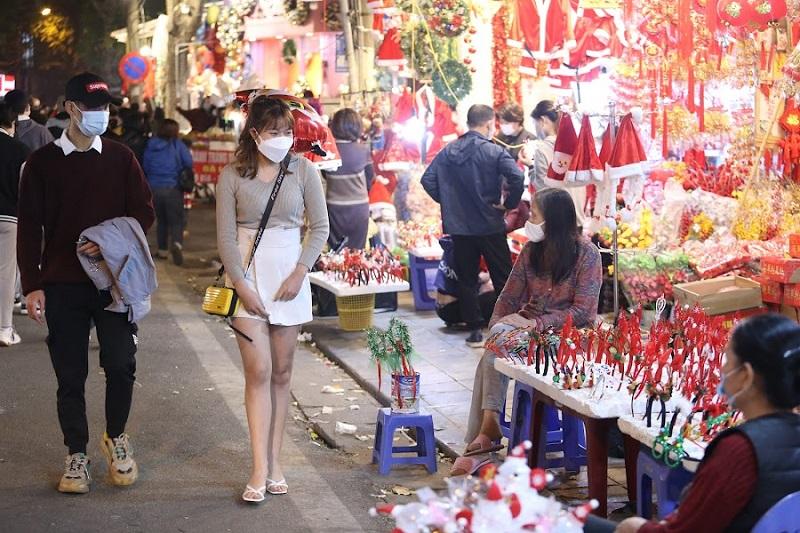
cô gái đeo túi xách màu vàng đang đi cùng nam thanh niên đội mũ đen cầm áo khoác trên tay